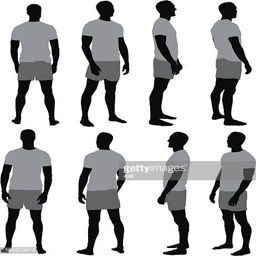
multiple images of a man